Abu Jayed

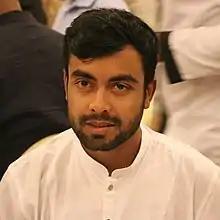
Abu Jayed in 2018

Abu Jayed Chowdhury Rahi (born 2 August 1993) is a Bangladeshi cricketer who plays for Sylhet Division. He made his international debut in February 2018, in a Twenty20 International against Sri Lanka. In April 2019, he was named in Bangladesh's One Day International (ODI) squad for the 2019 Cricket World Cup, despite being uncapped in an ODI match. He made his ODI debut for Bangladesh the following month, against the West Indies.